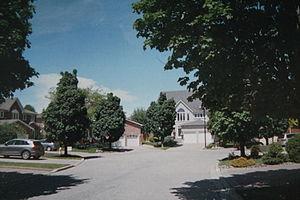
Buttonville est une communauté située près de la ville de Markham dans la banlieue nord de Toronto.